Inside (Paul Horn album)

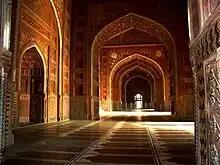
Interior of the Taj Mahal

Shortly after his return to the U.S., Horn became the producer of a documentary film on the Maharishi and Transcendental Meditation which saw him return to India in April 1968. On April 25, during a stop in Agra, he returned to the Taj Mahal assisted by a 14-year-old boy named Sankar, who Horn paid to translate and carry out odd jobs for the crew. Inside, the tomb guard granted Horn permission to return at 8:30 p.m. that evening, one hour before closing time, so he could play the flute when it was less busy. Horn arrived that evening with Sankar, audio engineer John Archer, and photographer Earl Barton. Horn approached the tomb guard, but realised it was not the same one he had previously met. Archer, not knowing this, proceeded to set up the recording equipment which included a microphone and a Nagra portable tape recorder. Initially, the guard told Horn not to play. Horn recalled: "'But you sing in here, don't you?' I said. 'I sing to God,' he answered very emphatically. 'Well I play my flute to God,' I said, just as emphatically, and to take [the flute] out of the case and put it together."